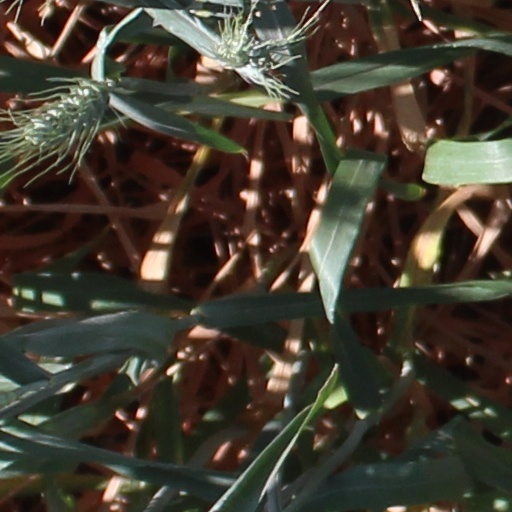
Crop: wheat